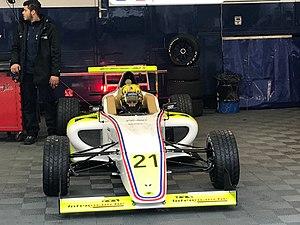
Théo Pourchaire en championnat de France de Formule 4 en 2018.
La saison 2018 du championnat de France de Formule 4 se déroule du 1ᵉʳ avril au 14 octobre au sein du format championnat de France des Circuits pour la majorité des épreuves. Il s'agit de la première édition du championnat en tant que championnat certifié par la FIA. Le Brésilien Caio Collet est sacré champion.